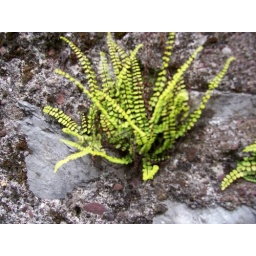
A beautiful plant growing out of a wall in Cork.